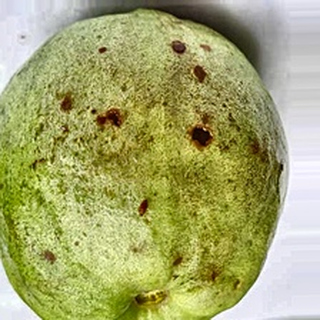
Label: guava_fruit_fly